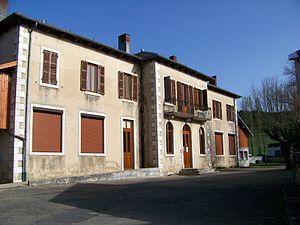
Photo de la mairie de la commune de Lantenay (Ain)
Lantenay est une commune française, située dans le département de l'Ain en région Auvergne-Rhône-Alpes.